Twin crises

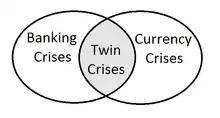
Twin crises diagram

The wave of twin crises in the 1990s, which started with the 1994 Mexican crisis, also known as the "Tequila crisis", and followed with the 1997 Asian financial crisis and the 1998 Russian financial crisis, gave rise to a huge discussion on the relations between banking and currency crises. And although the literature on financial crises provided several theoretical economic models that tried to understand the linkages between these two types of crises, the causality direction was ambiguous. While one research stream argued that currency crises could cause banking crises, another stream argued that banking-sector problems could cause currency crises, Moreover, there was yet a third stream of researchers that defended the idea that there would not be a causality relation between banking and currency crises, arguing that both types of crises would be caused by common factors.